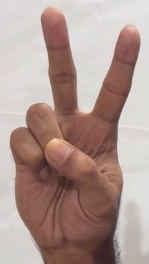
ASL sign: V